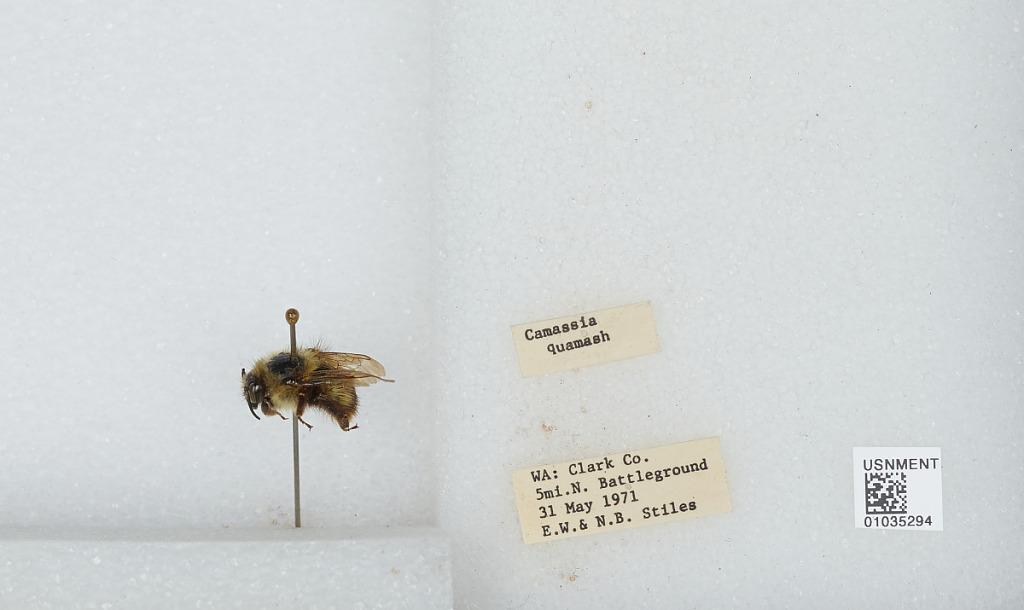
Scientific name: Bombus (Pyrobombus) mixtus Cresson
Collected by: E. Stiles & N. Stiles
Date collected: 1971-5-31
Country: United States
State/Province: Washington
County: Clark
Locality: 5 miles north of Battle Ground
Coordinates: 45.8653, -122.52